Blonde in Black Leather

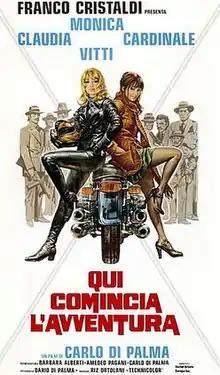

Qui comincia l'avventura, also known as 'Lucky Girls' and Blonde in Black Leather in its English-language version, is a 1975 Italian action comedy film. It stars Claudia Cardinale and Monica Vitti.